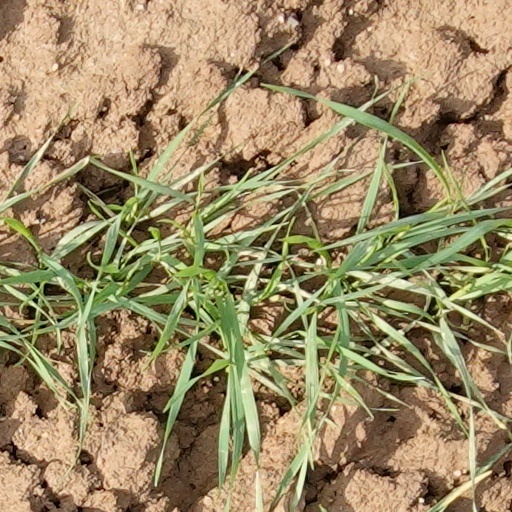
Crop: wheat